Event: Nepal Earthquake
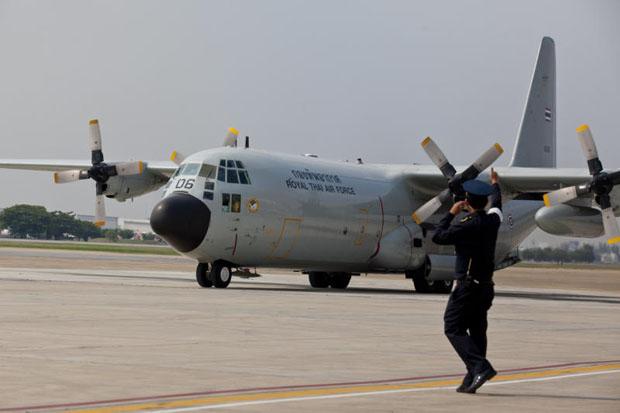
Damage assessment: no_damage